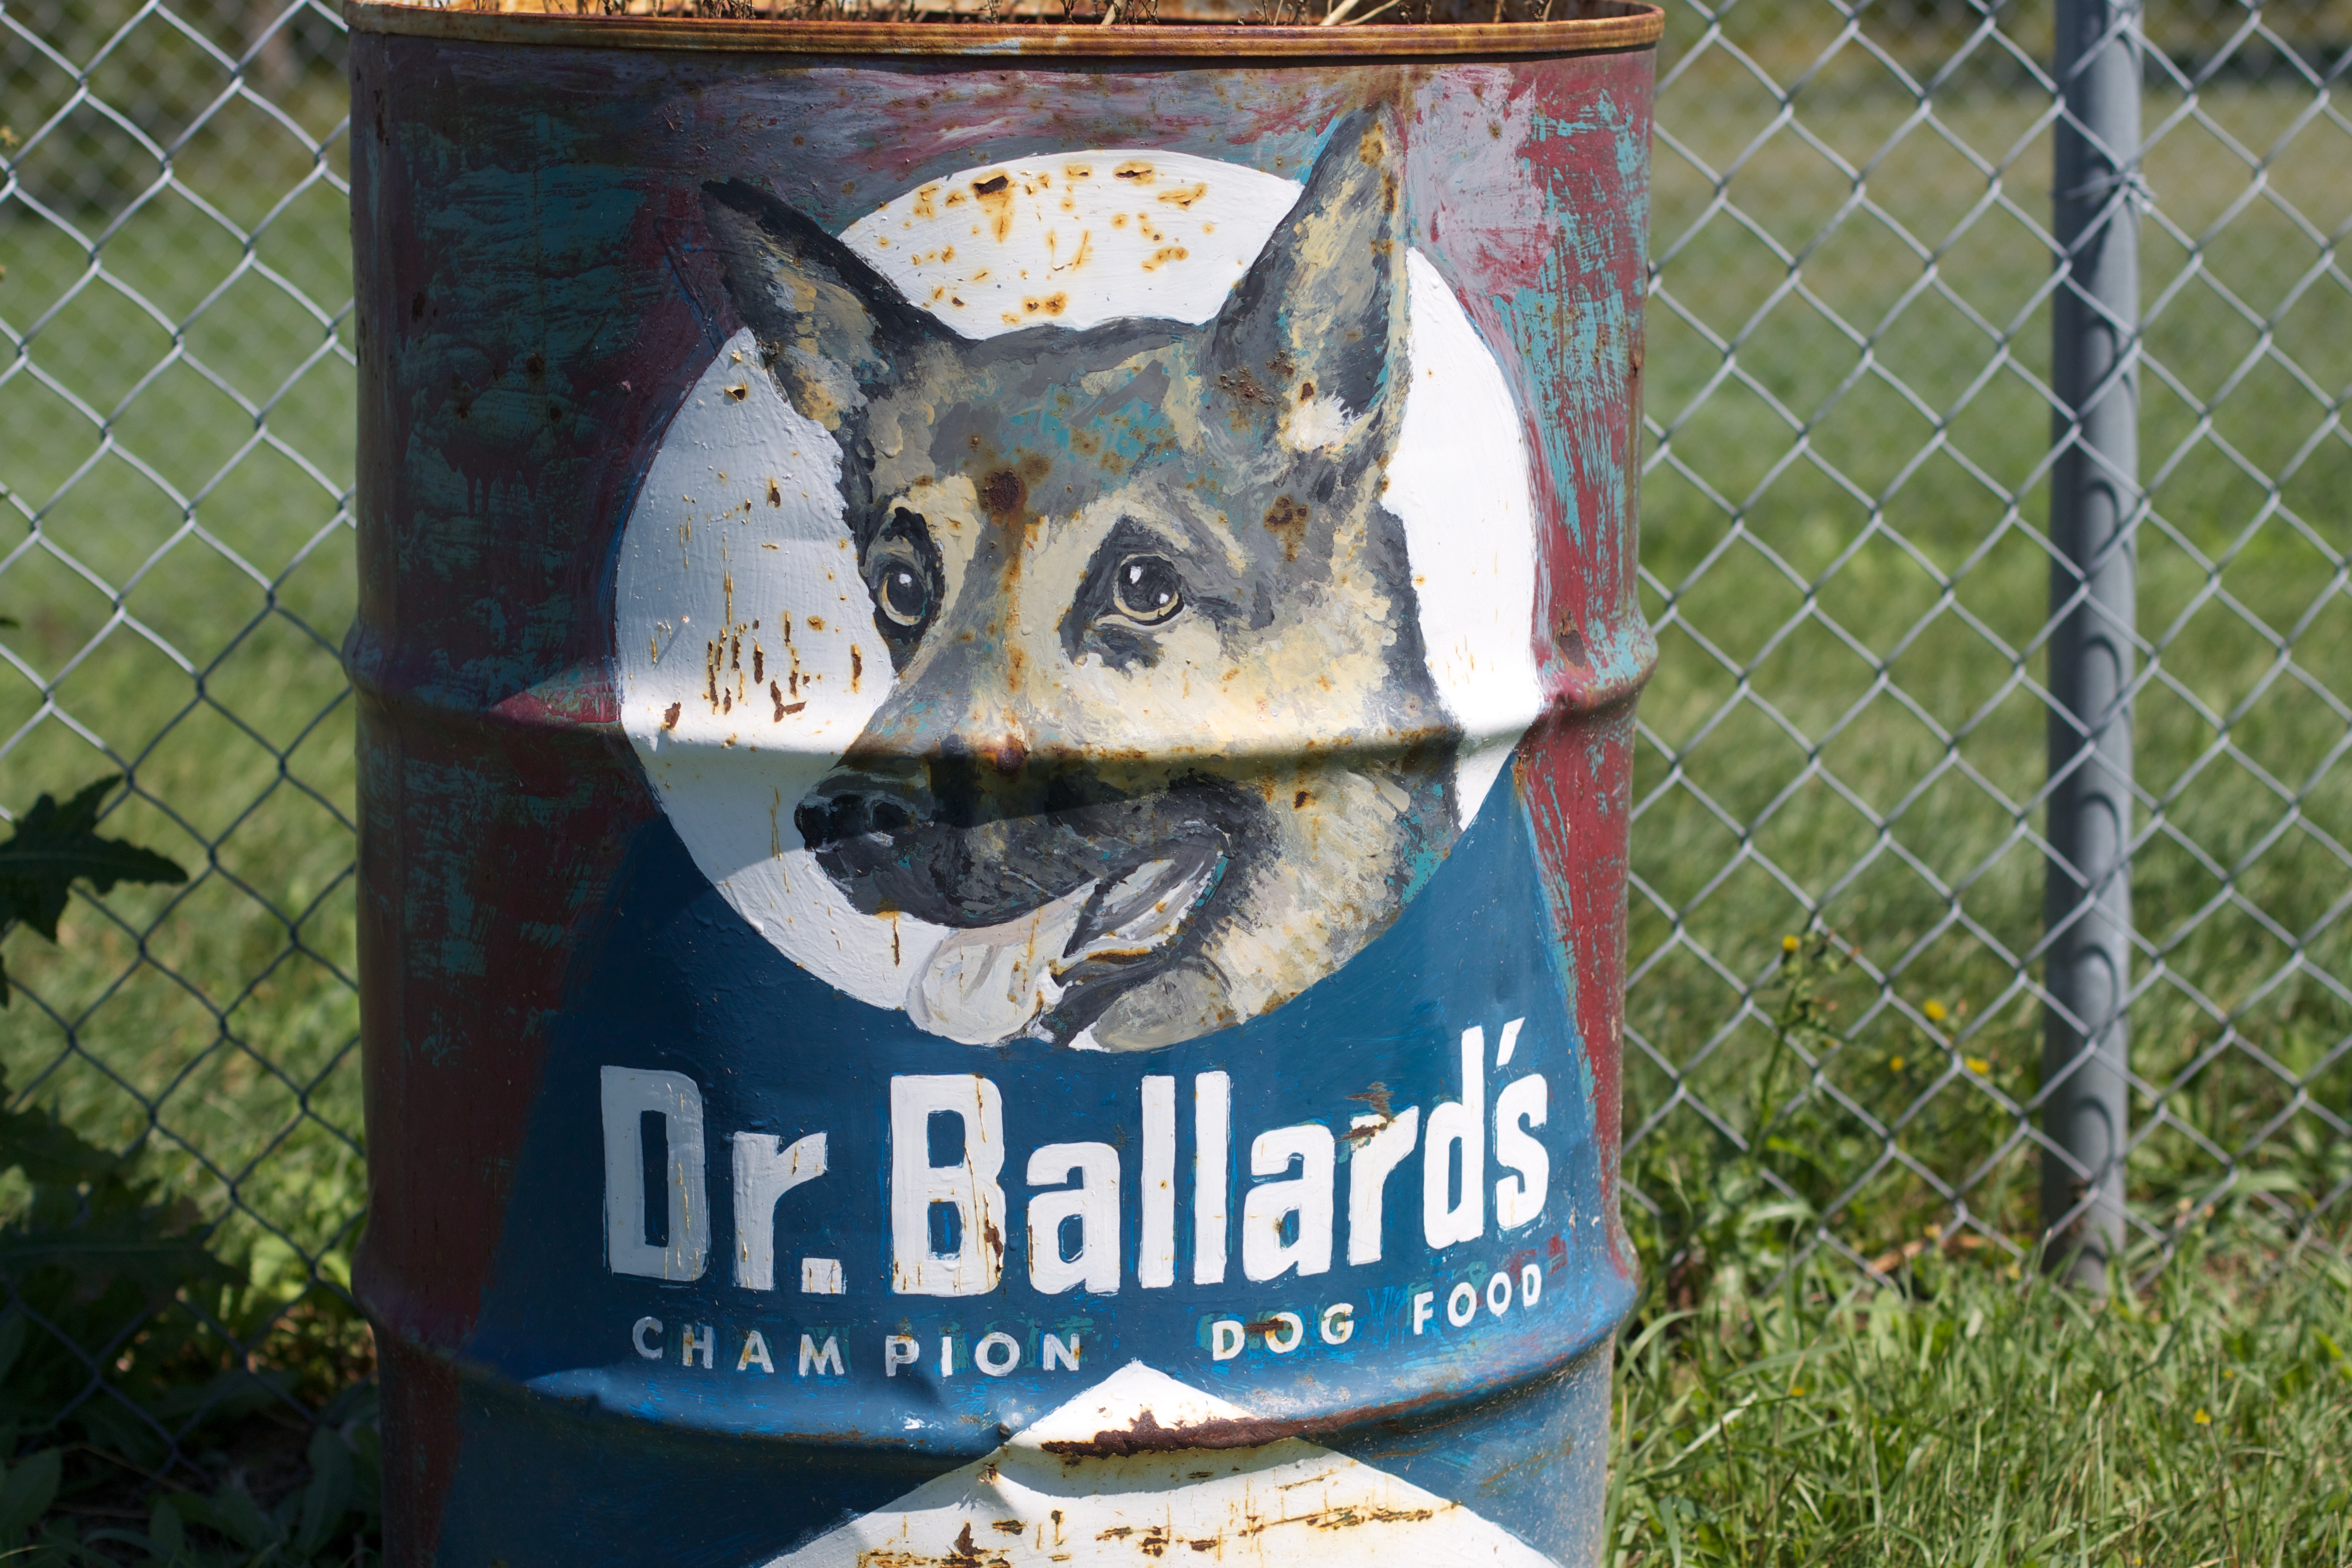
art, odyssey, dog like mammal